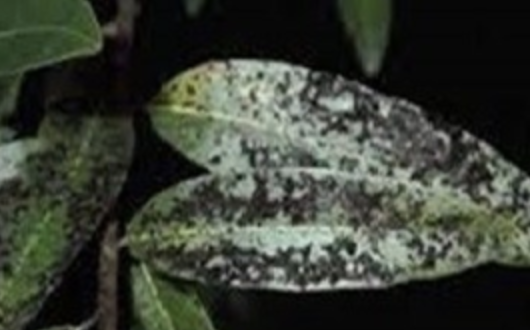
Label: sooty_mold